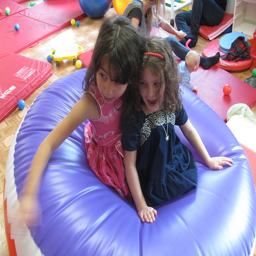
Two girls playing on a blowup inner tube.
Two young girls sit in an  inner tube indoors.
Two young girls sit on an inflatable ball.
two little girls sitting on top of a ball
Some kids are playing on a bean bag chair